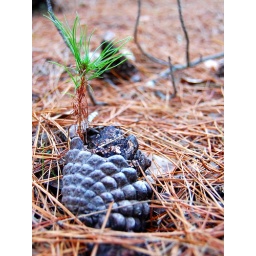
new growth of a pine tree from a pine cone fallen in the pine forrest in Southern Western Australia